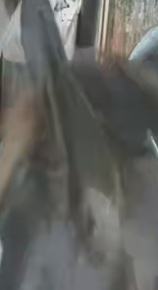
Face region: ears (position_of_ears)
Pain indicator: not_present